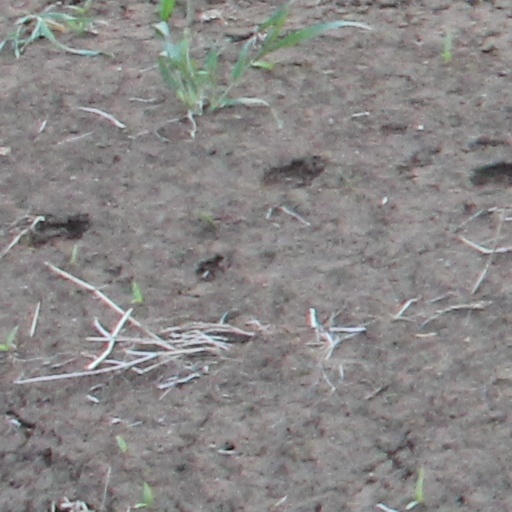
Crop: wheat